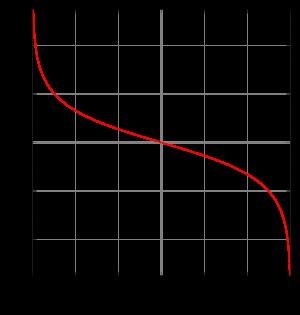
En physique des particules expérimentale, la pseudorapidité, est une coordonnée spatiale couramment utilisée pour décrire l'angle de la trajectoire d'une particule par rapport à l'axe du faisceau. Elle est définie par :